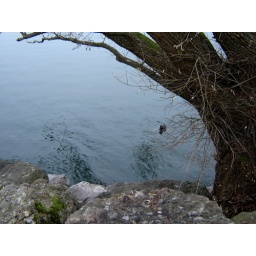
The duck in the lake .....